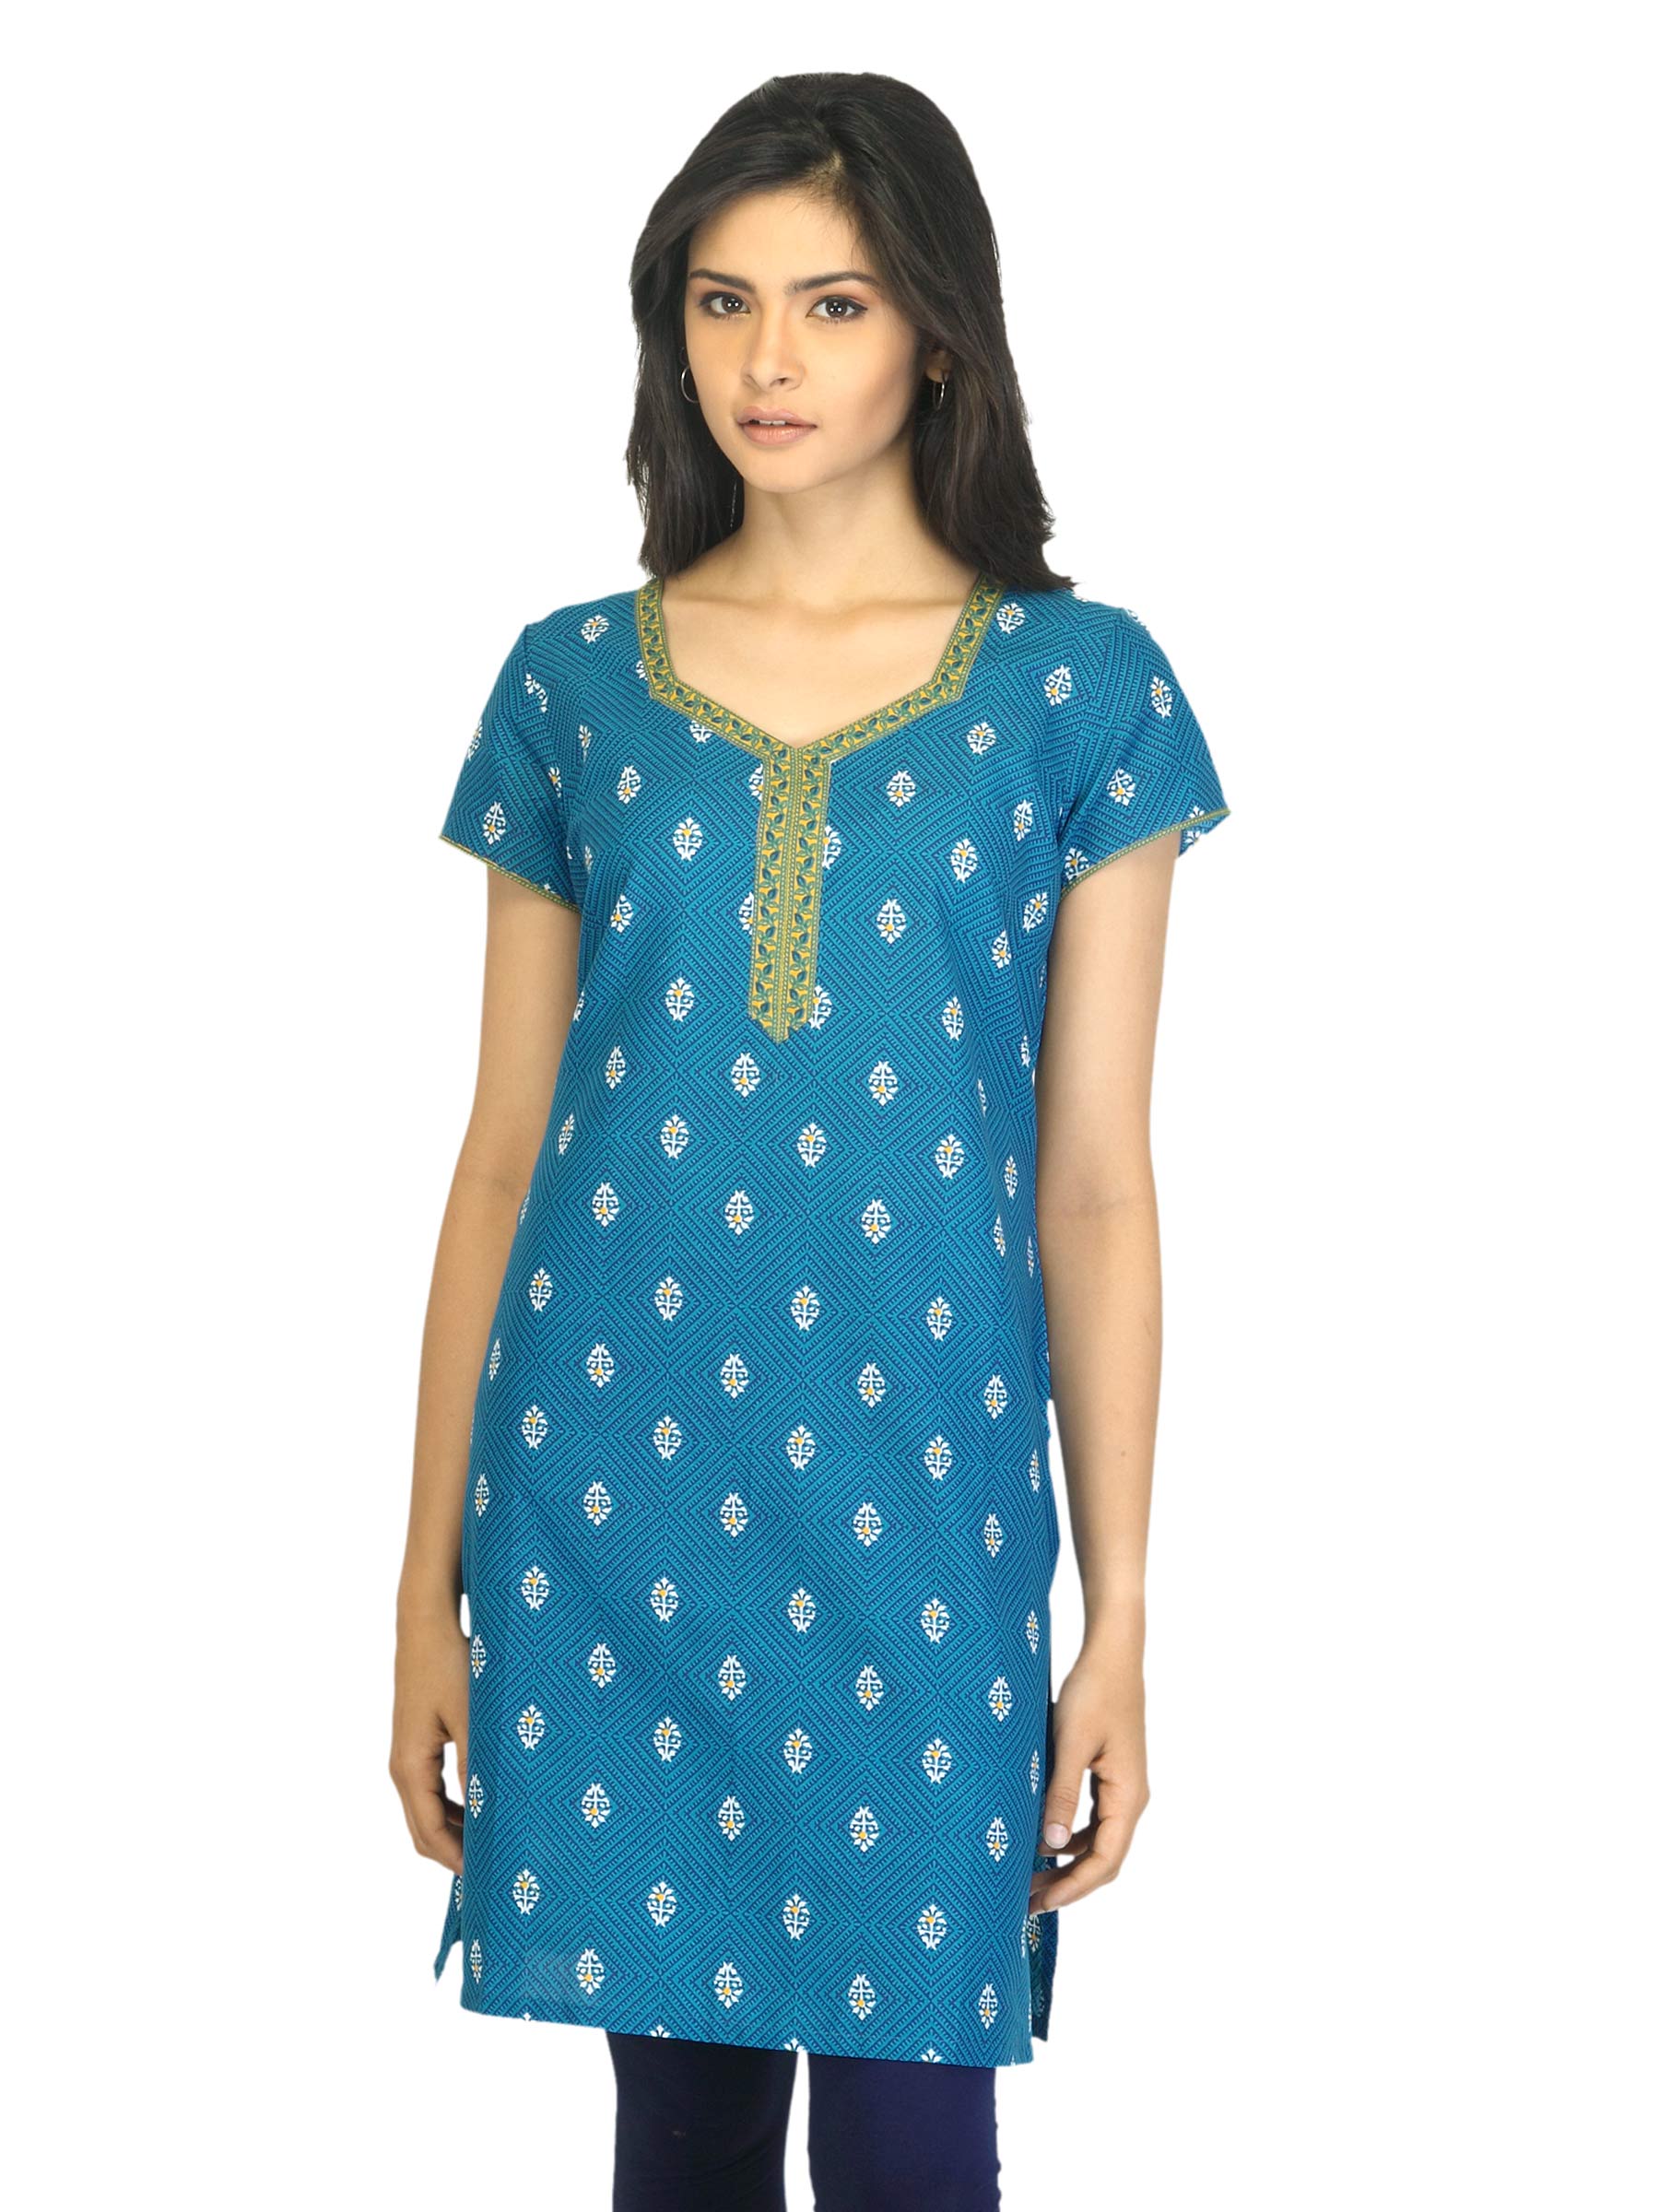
Aurelia Women Printed Blue Kurta
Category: Apparel / Topwear / Kurtas
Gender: Women
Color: Blue
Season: Summer 2012
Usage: Ethnic